Sucker (Charli XCX album)

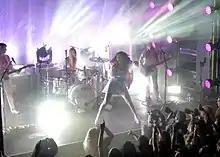
Charli XCX performing in October 2014

Charli XCX's first high-profile performance of "Boom Clap" was at the 2014 MTV Video Music Awards pre-show on 24 August. She later sang "Boom Clap", followed by "Break the Rules", at the 2014 MTV Europe Music Awards, the American Music Awards of 2014, and on "Saturday Night Live". In support of the album, Charli XCX embarked on the Girl Power North America Tour in 2014. The tour kicked off in Orlando, Florida, on 26 September and concluded in San Francisco, California, on 25 October. She also performed the tracks from "Sucker" as part of her set for the Jingle Ball Tour 2014, and supported Katy Perry on European dates of her Prismatic World Tour in February and March 2015. Charli XCX further promoted the album by embarking on an eight-date UK tour in 2015, which began in Brighton on 24 March and ended in Birmingham on 2 April.